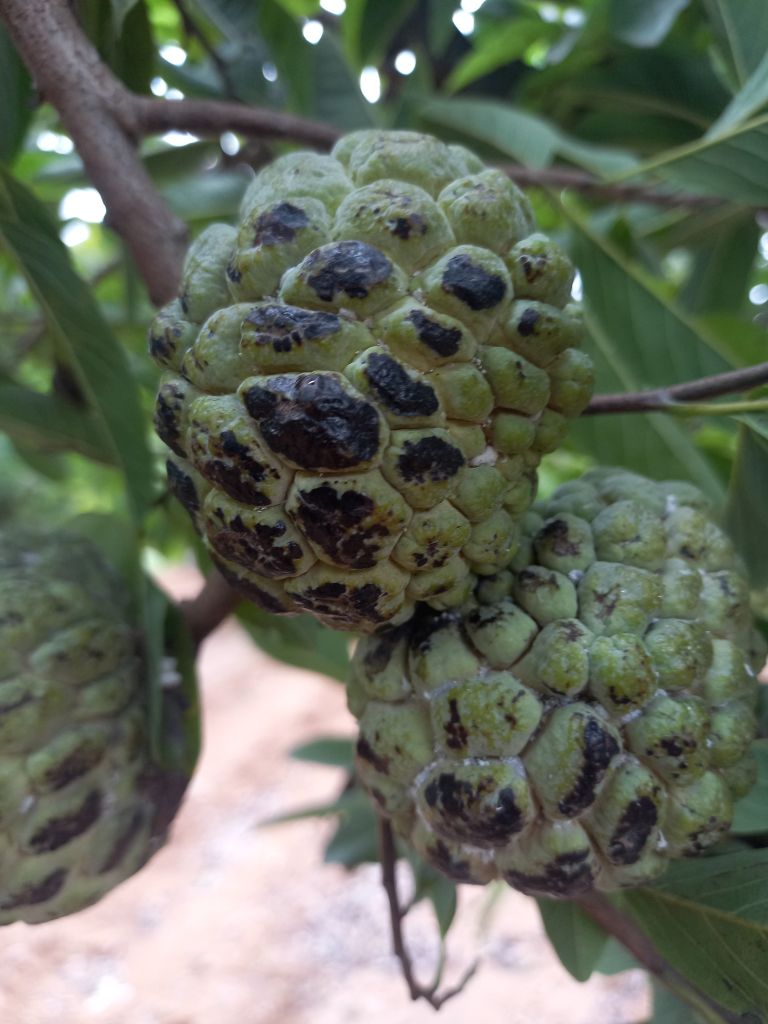
Disease label: Blank Canker